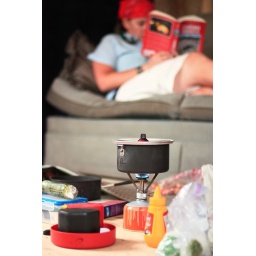
and by that I mean sitting on a couch in a cabin.